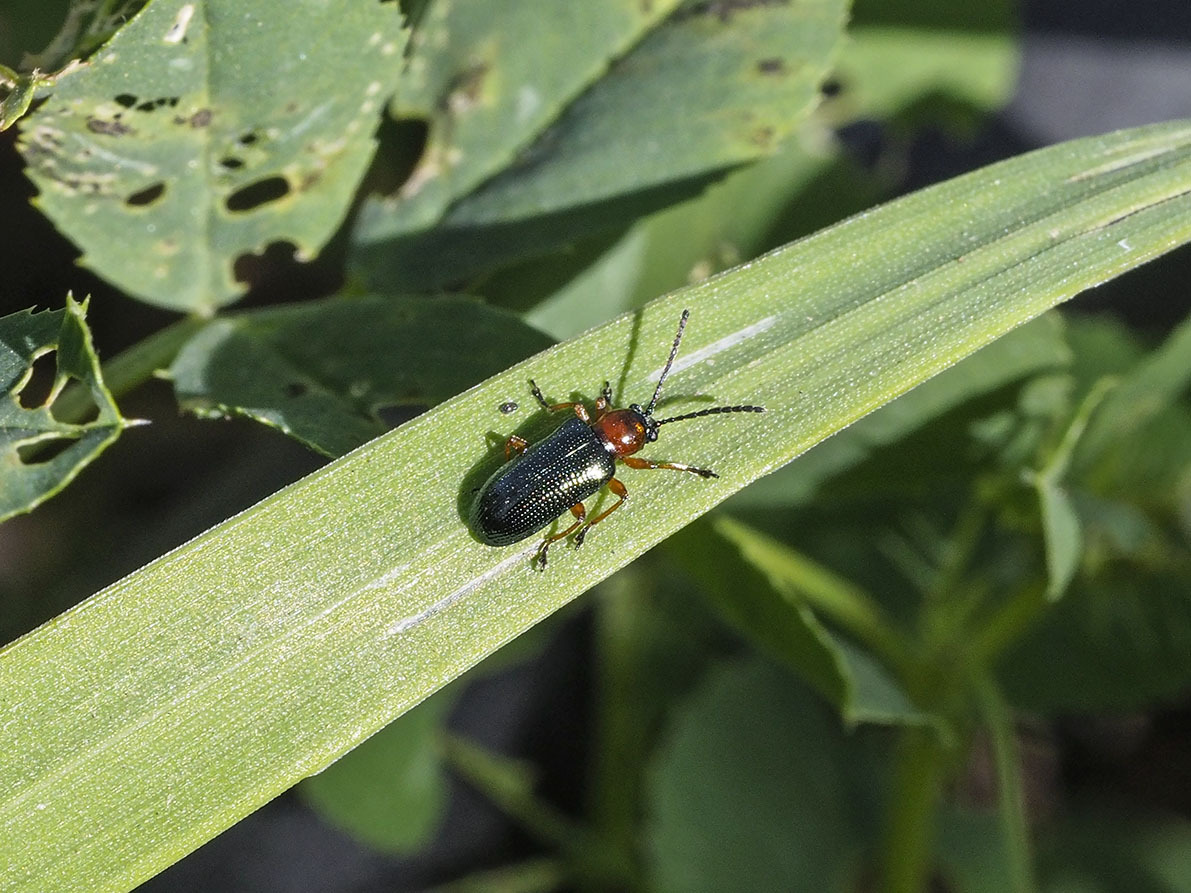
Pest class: cereal_leaf_beetle